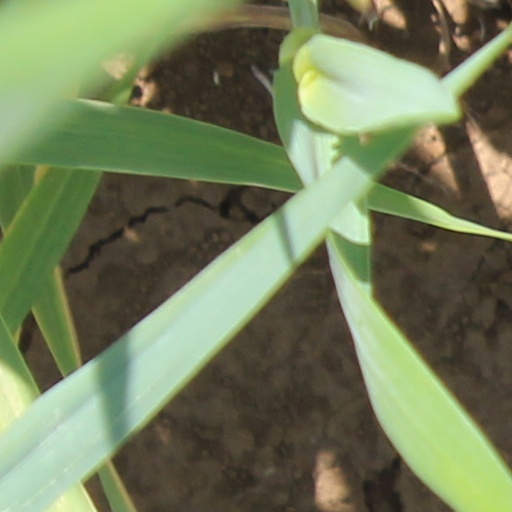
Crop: wheat